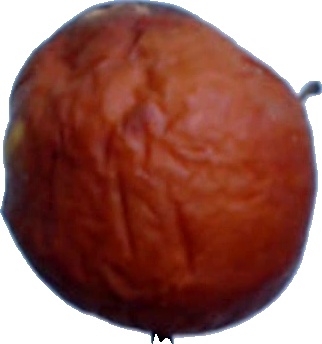
Label: apple_rotten_1